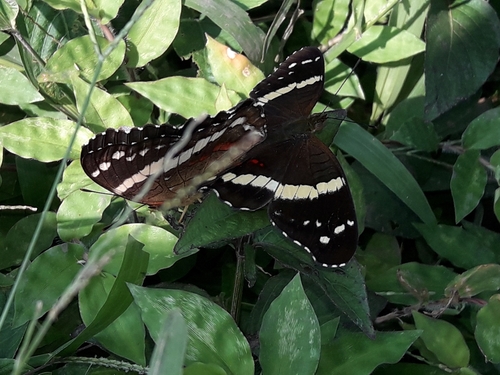
Scientific name: Anartia fatima
Common name: Banded peacock
Family: Nymphalidae
Order: Lepidoptera
Pollinator type: Primary pollinator
Habitat: Open areas and gardens
Geographic range: South America
Conservation status: Least Concern